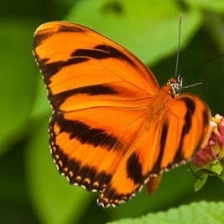
Species: BANDED ORANGE HELICONIAN